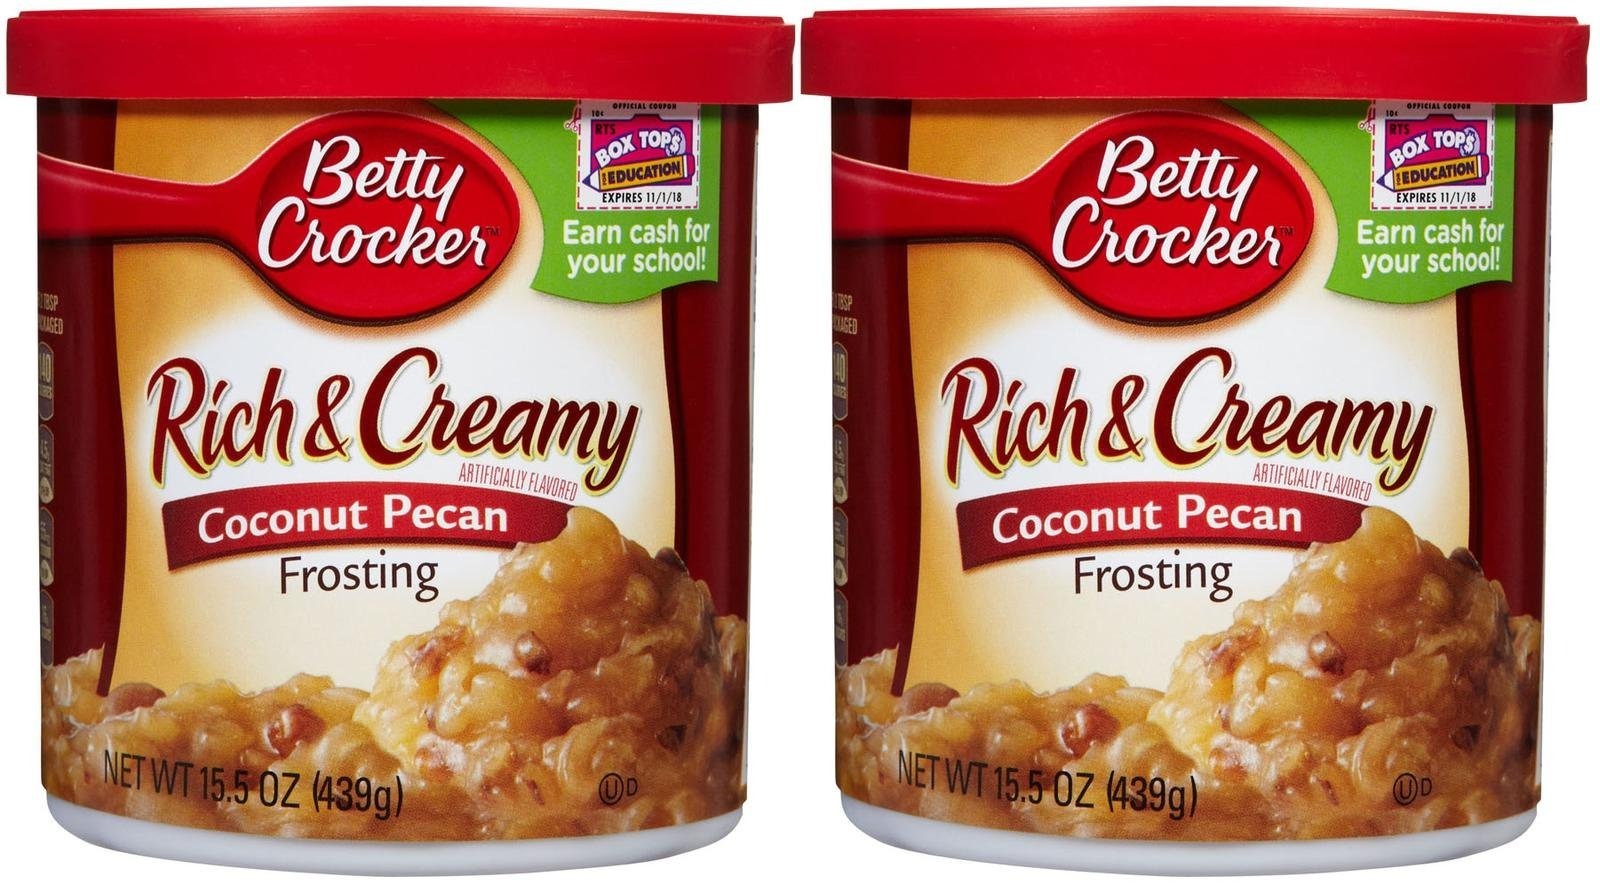
Item Name: Betty Crocker Rich & Creamy Frosting - Coconut Pecan - 14.5 oz - 2 pk
Product Description: Betty Crocker Rich & Creamy Coconut Pecan Frosting, 14.5 oz, 2 pk
Value: 29.0
Unit: Ounce

Price: 8.04